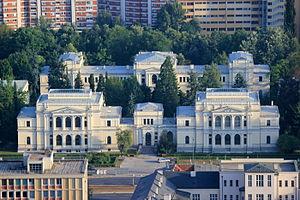
Sarajevo, prononcé [saʁajɛvo], est la capitale et la plus grande ville de Bosnie-Herzégovine. Traversée par la rivière Miljacka, la ville fait partie du canton de Sarajevo, l'un des dix de Bosnie-et-Herzégovine.
Le musée national de Bosnie-Herzégovine est situé en Bosnie-Herzégovine, sur le territoire de la Ville de Sarajevo. Il a été créé en 1888.